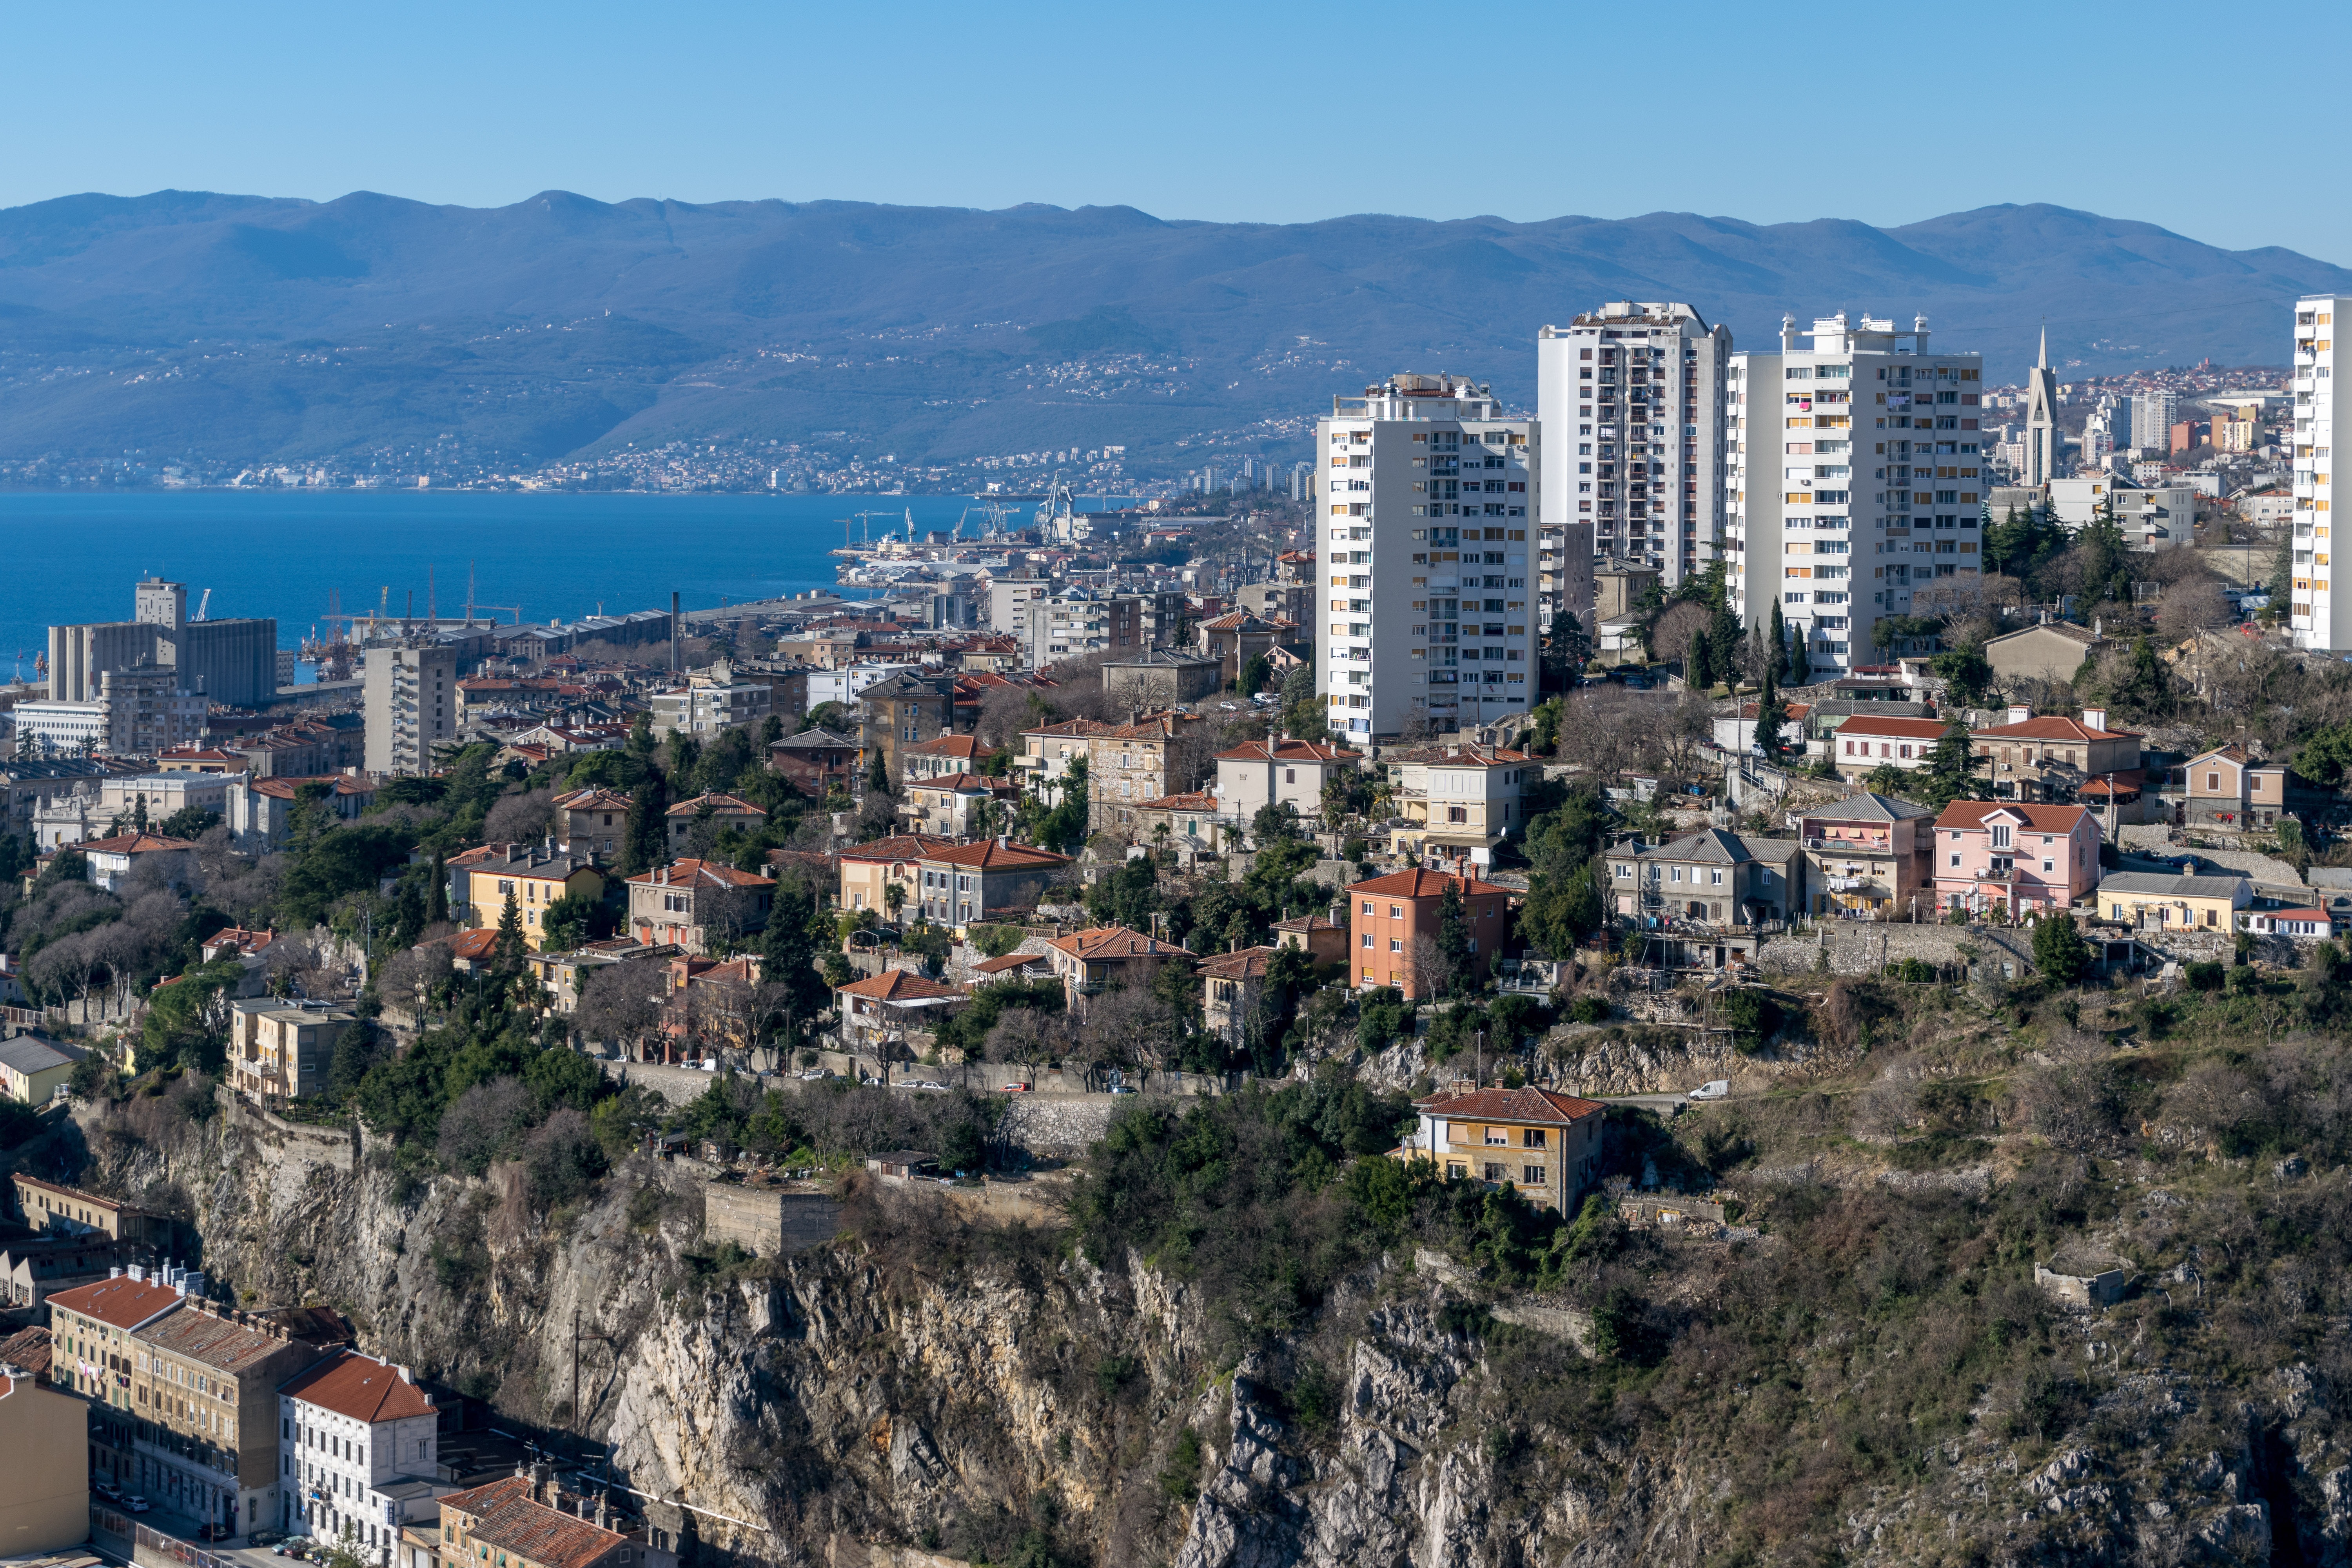
coast, mountain, skyline, photography, town, city, skyscraper, cityscape, panorama, downtown, suburb, mediterranean, landmark, tower block, croatia, adriatic, metropolis, neighbourhood, fiume, bird's eye view, rijeka, aerial photography, residential area, geographical feature, human settlement